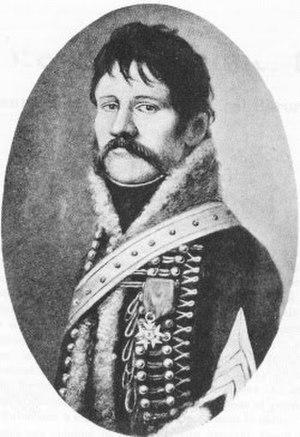
Auguste-Jean-Joseph-Gilbert Ameil, 1ᵉʳ baron Ameil et de l'Empire, connu sous le nom de Auguste Jean Ameil, né le 6 janvier 1775 à Paris - mort le 16 septembre 1822 à Paris, était un militaire français qui combattit pendant la période de la Révolution et du Premier Empire, qui devint général de brigade en 1812.
La famille Ameil est une famille française titrée sous le Premier Empire, elle appartient aux familles françaises titrées subsistantes. Elle s'est illustrée principalement dans le domaine militaire.